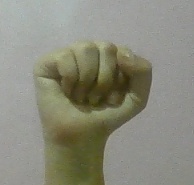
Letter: saad